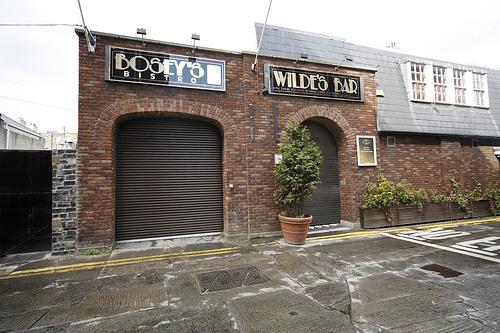
Weather: snow or frosty